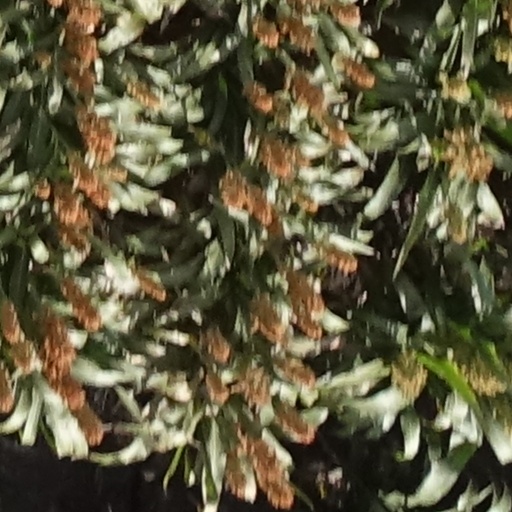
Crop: sorghum